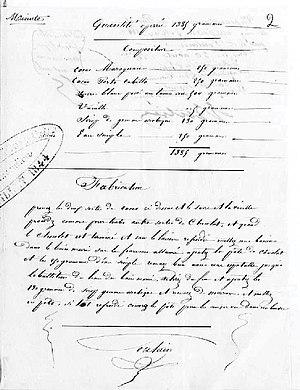
Victor-Auguste ou plus simplement Auguste Poulain est un confiseur et chocolatier français, né le 11 février 1825 à Pontlevoy et mort le 30 juillet 1918 à Blois. Il est le fondateur de Chocolat Poulain, une des plus anciennes marques de chocolat en France.